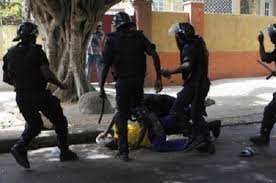
Nataal bii maa ngi ci gis ay takk-der, ñu jàpp kenn ci doomi ndawi réewum Senegaal, di ko bunduxataal, di ko mettital, di ko dóor ba xaw koo tëddal ci suuf.